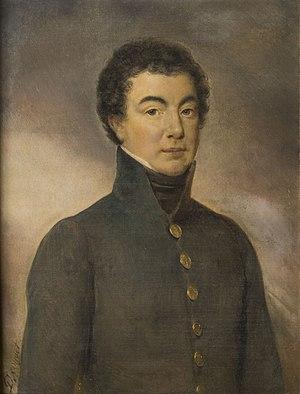
Commandé par Louis-Philippe pour le musée historique de Versailles en 1835
Le baron Victor Guy Duperré, né à La Rochelle le 20 février 1775 et mort à Paris le 2 novembre 1846, est un officier de marine français des XVIIIᵉ et XIXᵉ siècles, amiral de France en 1830, pair de France et ministre de la Marine et des Colonies.